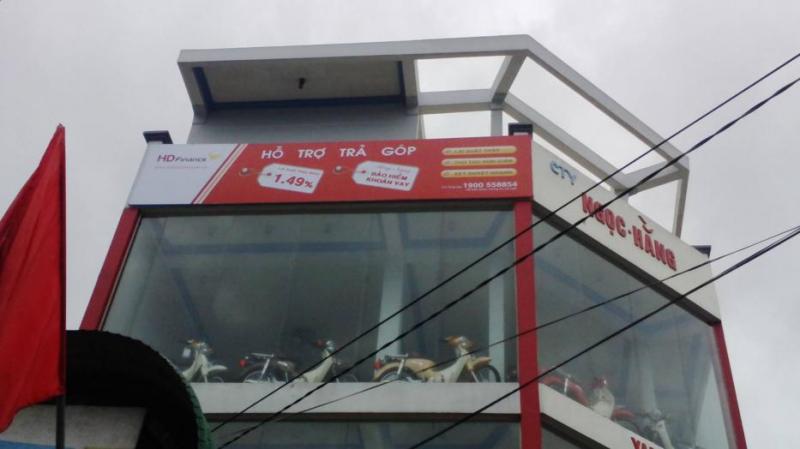
có một vài chiếc xe máy đang được trưng bày bên trong toà nhà